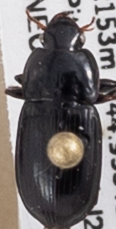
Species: Harpalus opacipennis
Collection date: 2018-07-12
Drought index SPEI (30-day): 0.662
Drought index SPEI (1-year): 2.09
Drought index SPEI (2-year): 0.992